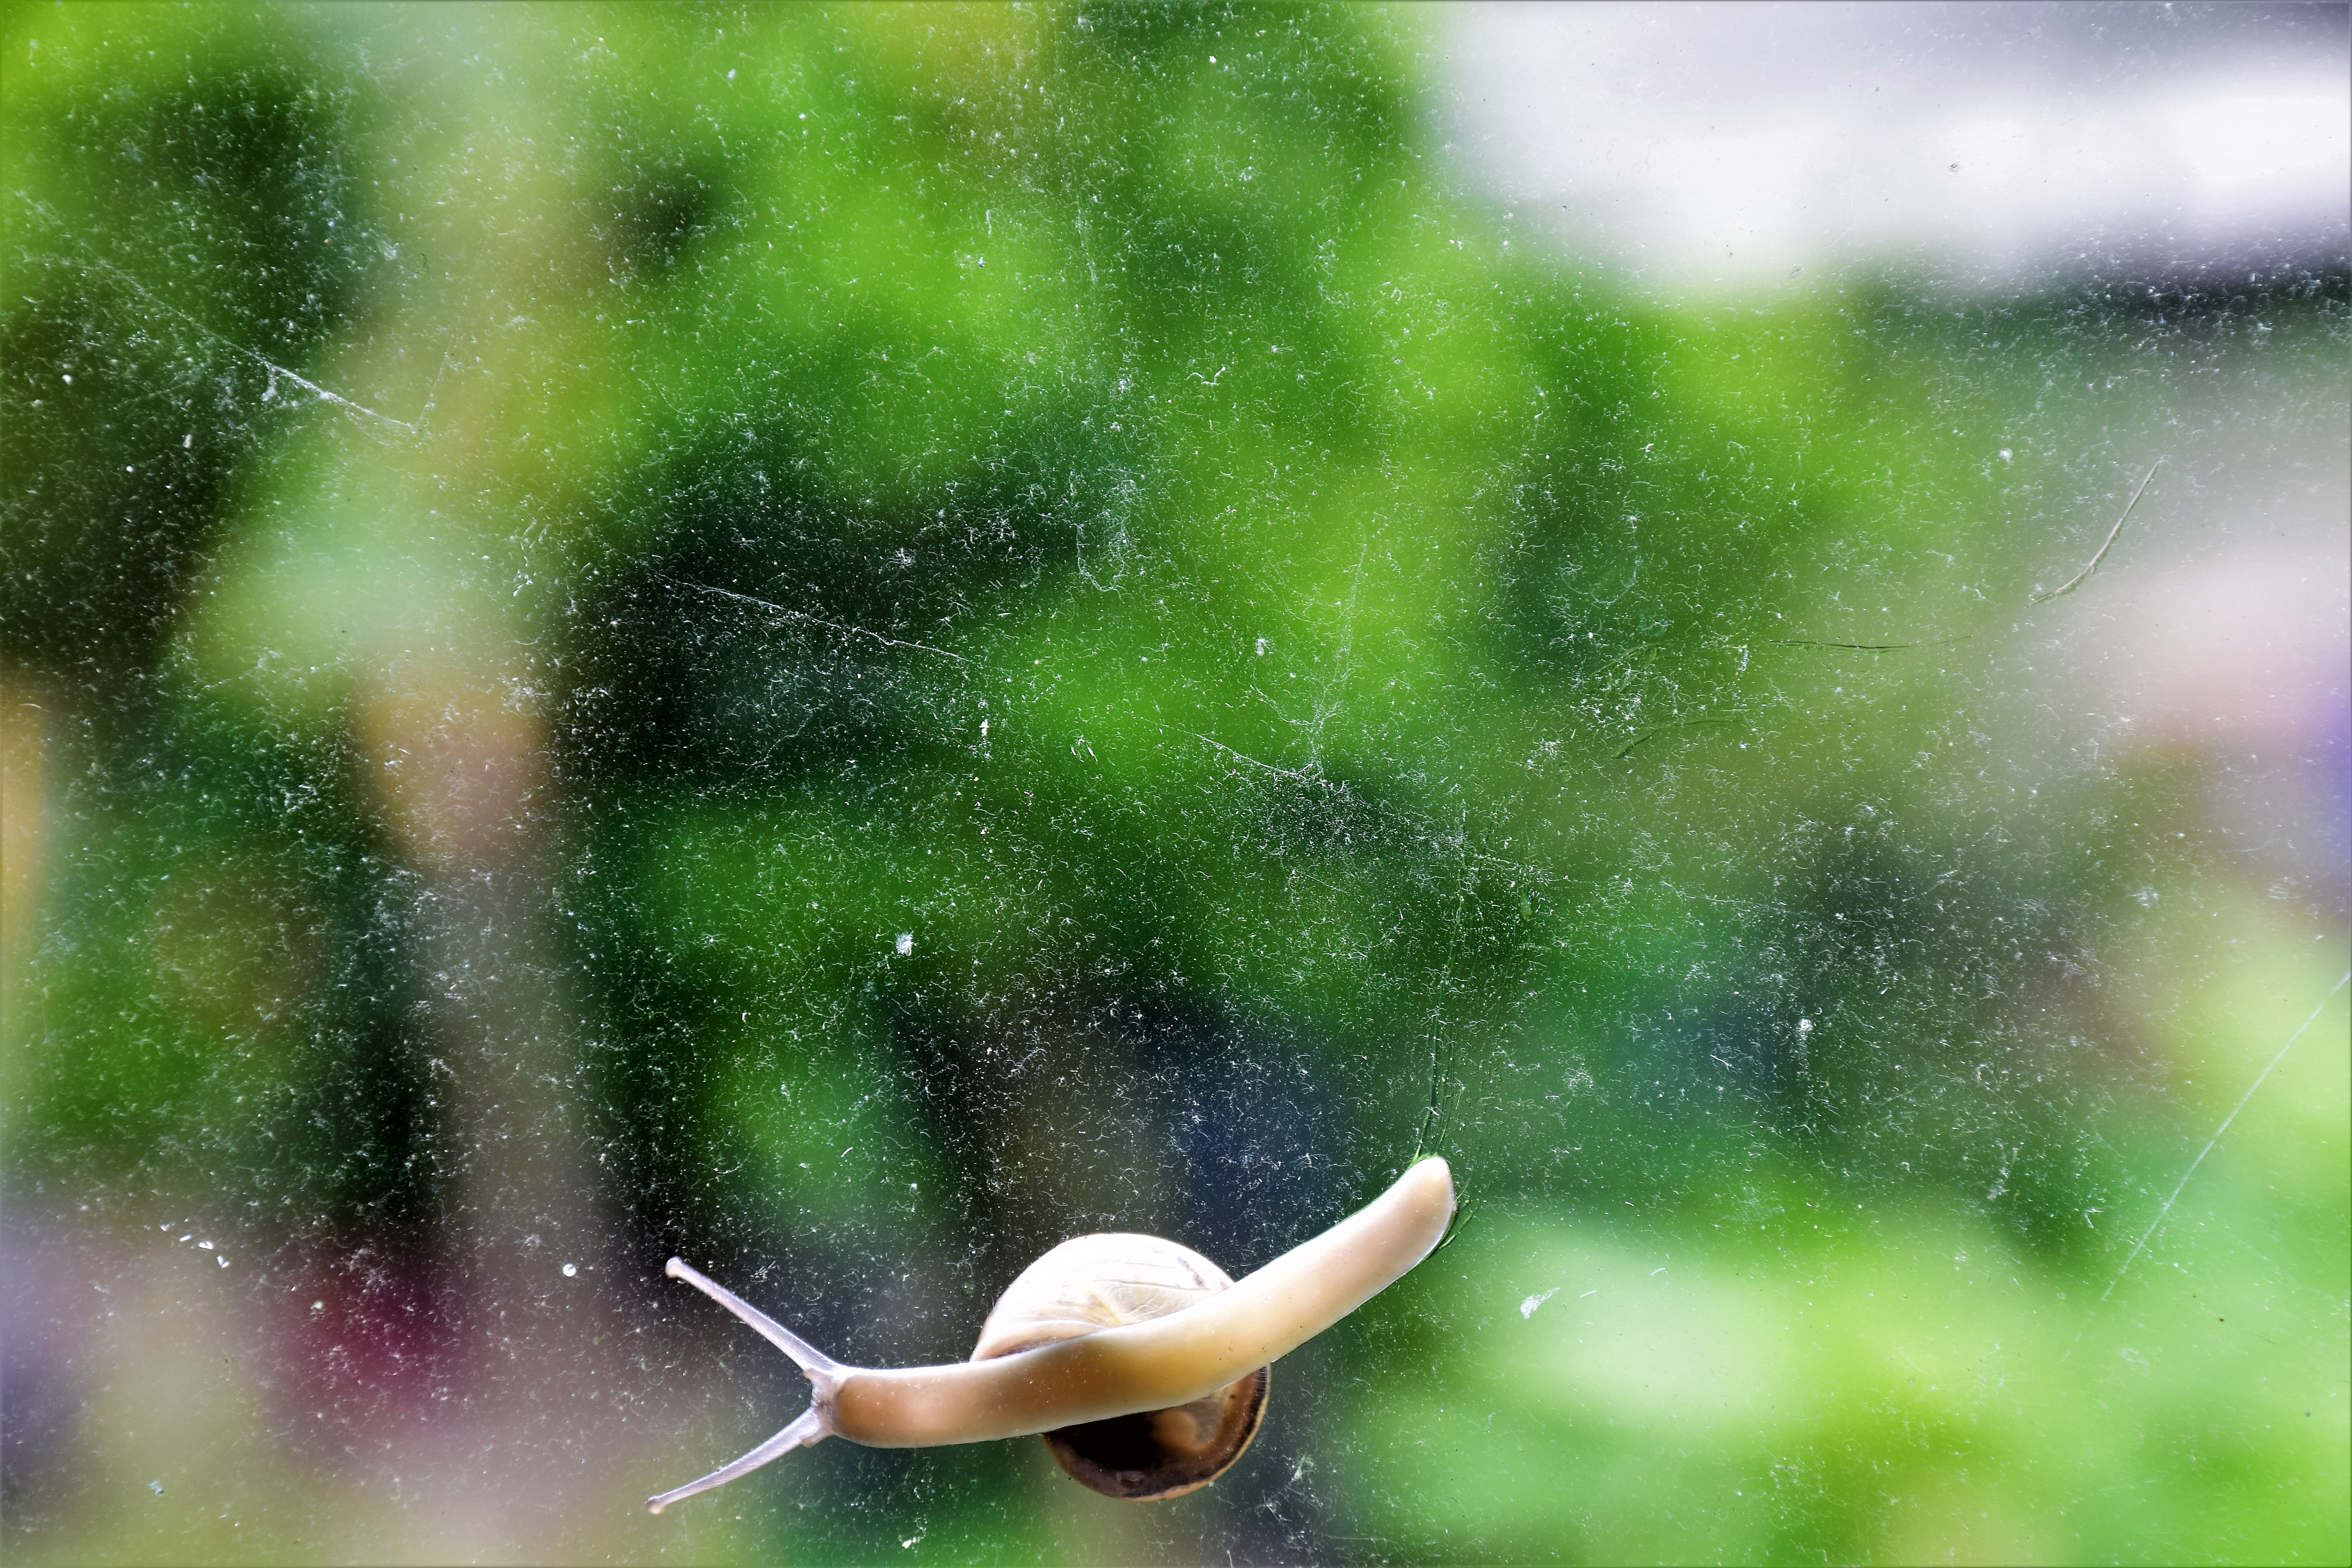
snail, nature, green, natural landscape, grass, leaf, organism, tree, wildlife, fawn, plant, photography, slug, macro photography, landscape, wing